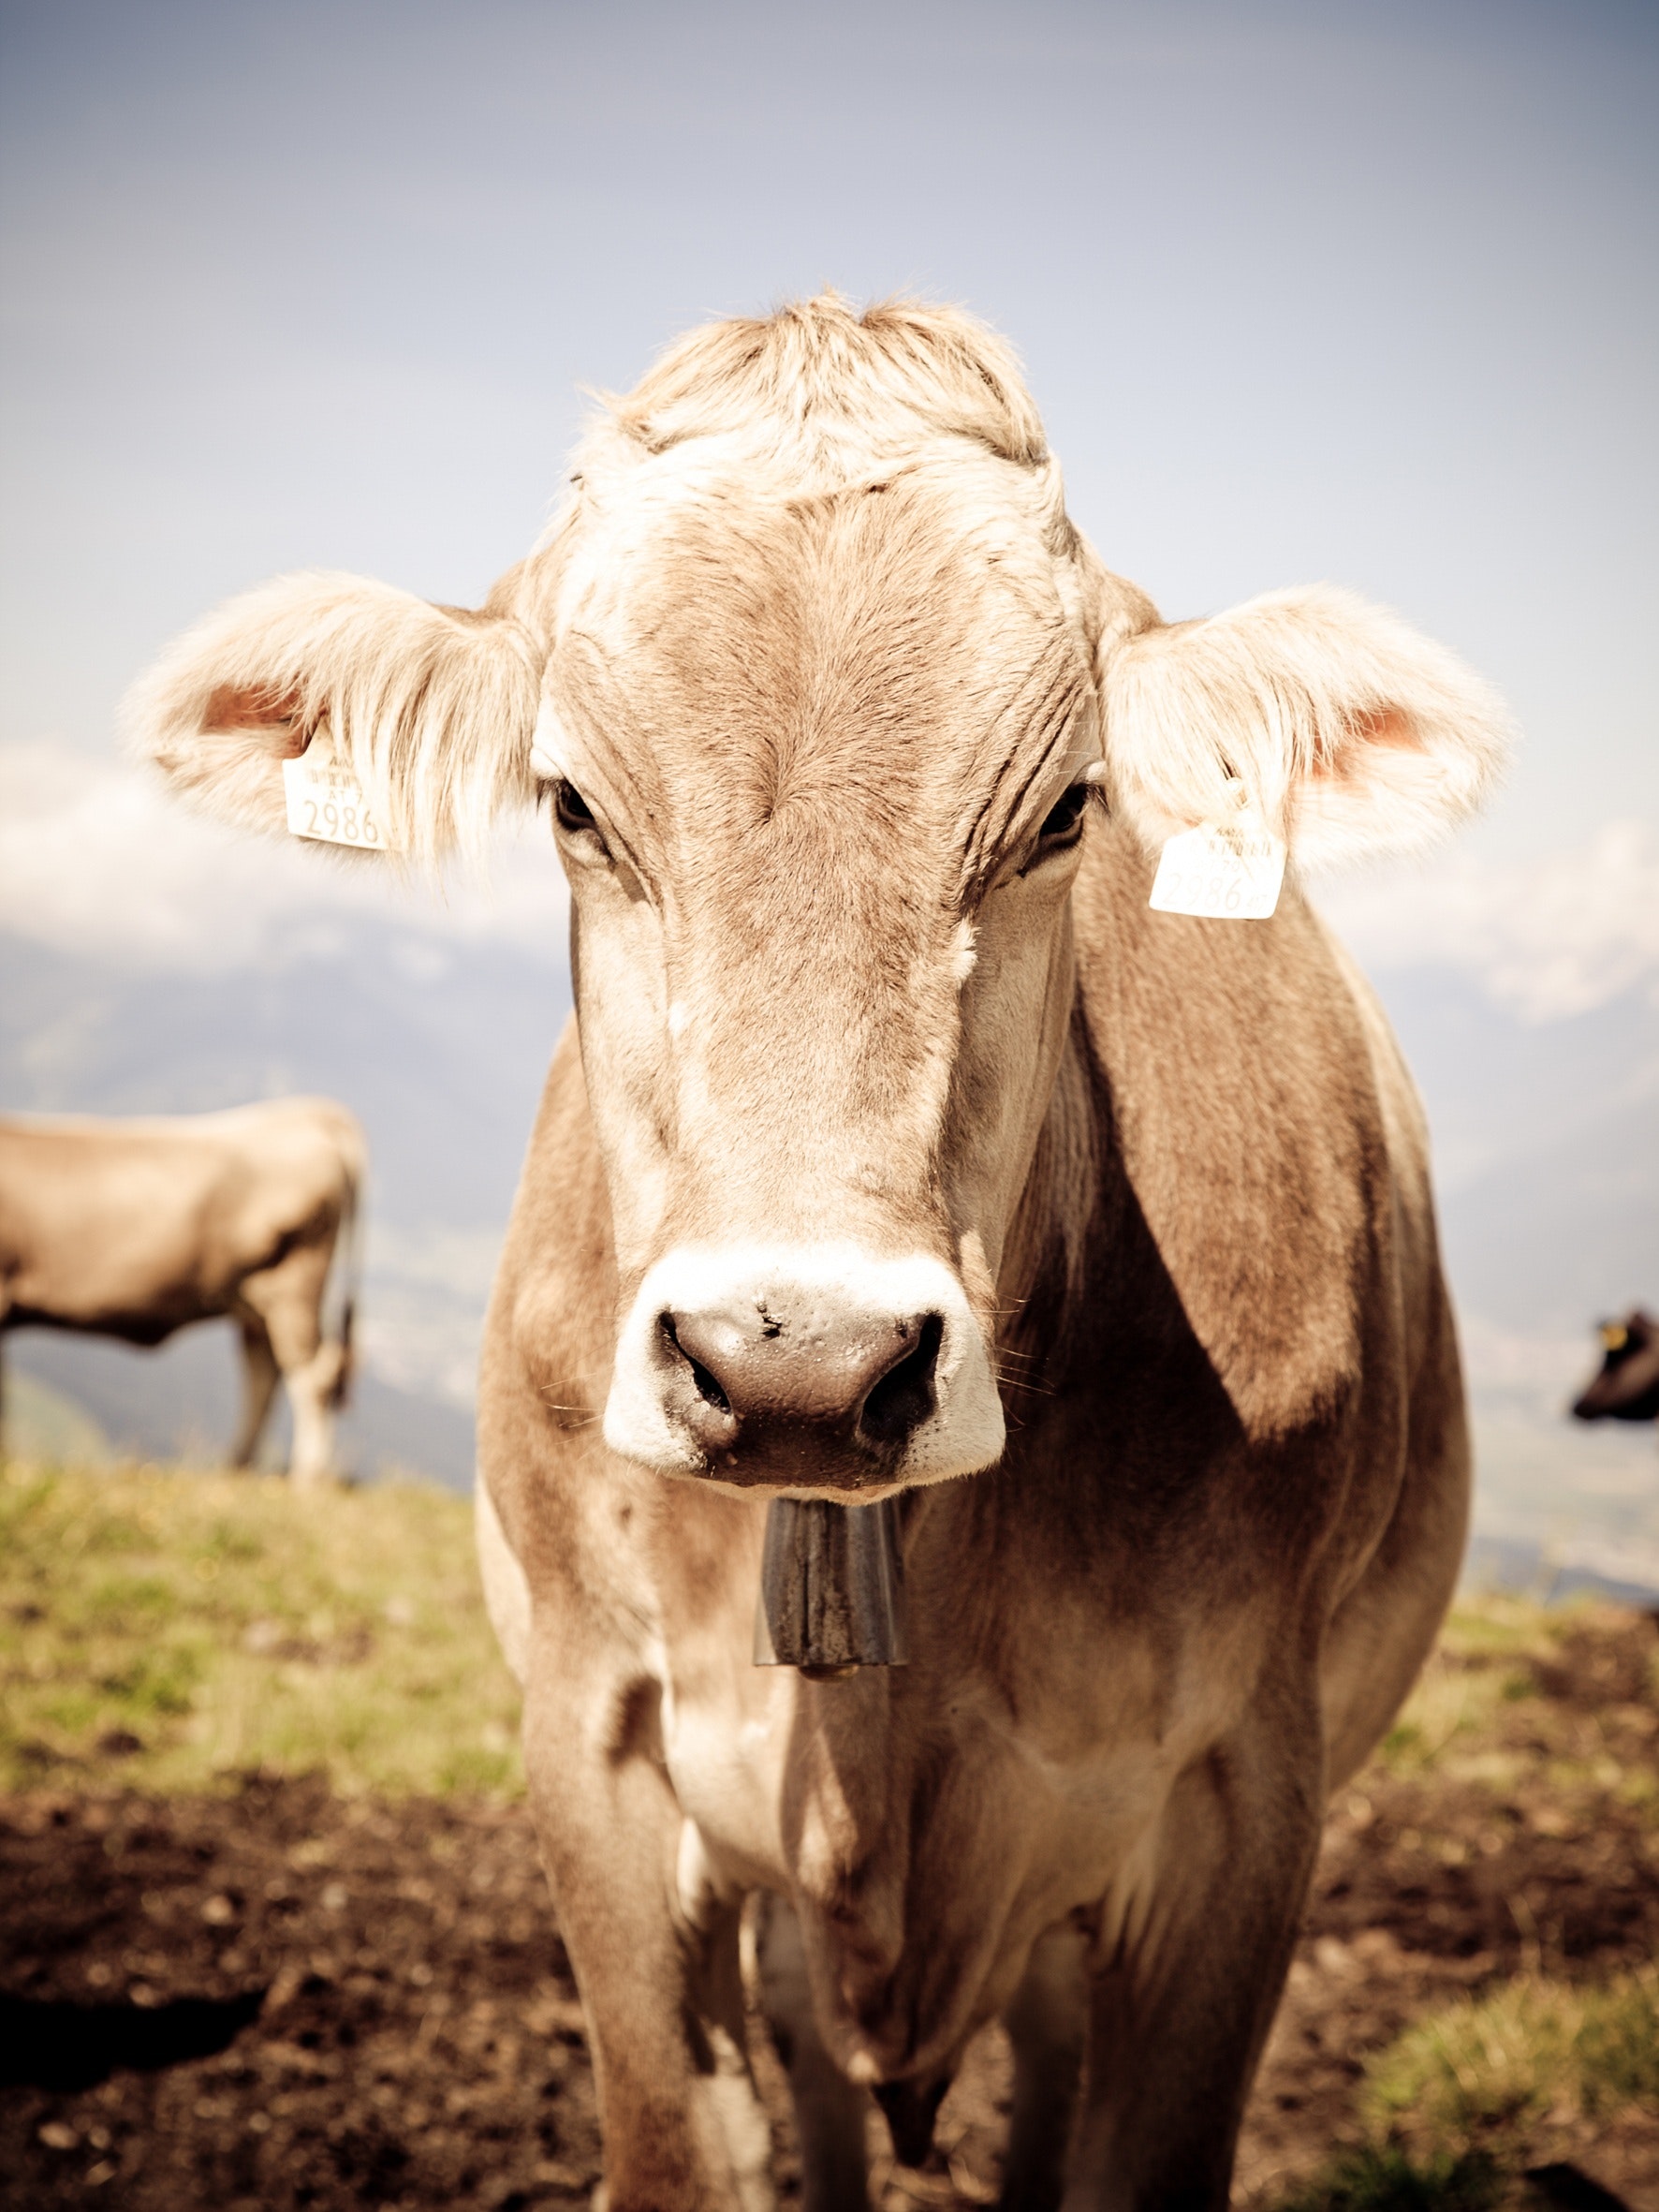
bovine, mammal, horn, nose, livestock, sky, snout, eye, cow goat family, pasture, rural area, terrestrial animal, grass, dairy cow, ox, landscape, plant, wildlife, calf, fawn, meadow, ear, grassland, bull